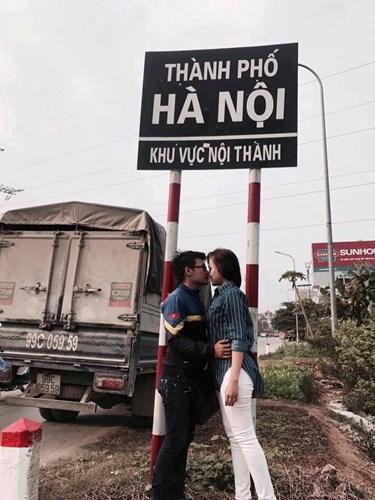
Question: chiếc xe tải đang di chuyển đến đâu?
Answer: chiếc xe tải đang di chuyển đến khu vực nội thành thành phố hà nội